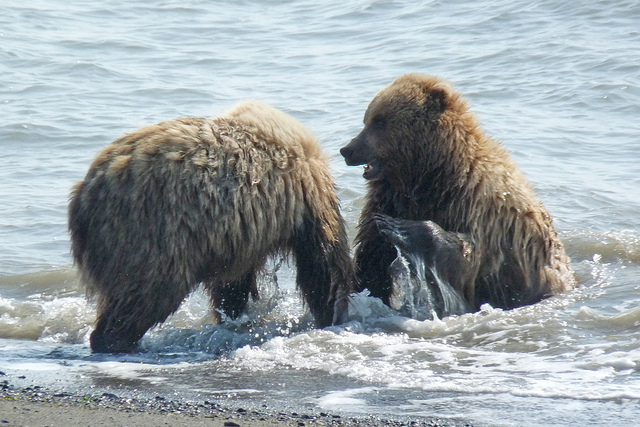
user: Given an image and a question. Answer the question in a short answer. Question: What type of body covering do these animals have? Short Answer:
assistant: fur